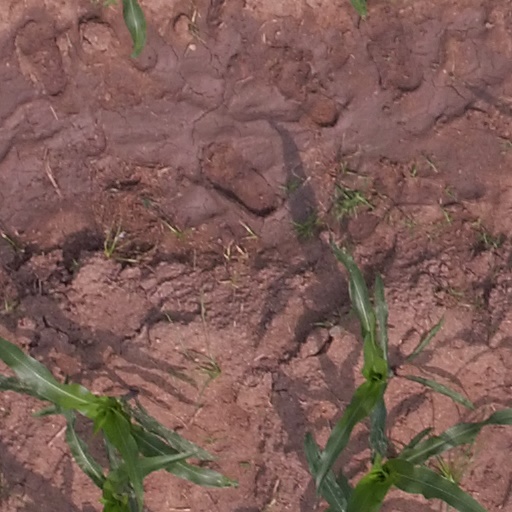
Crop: maize; corn